1928 New Zealand rugby union tour of South Africa

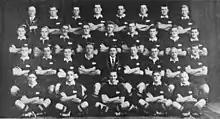
The touring All Blacks team, photographed in Wellington

In 1928, the New Zealand national rugby union team (the All Blacks) undertook a three-month tour of South Africa.